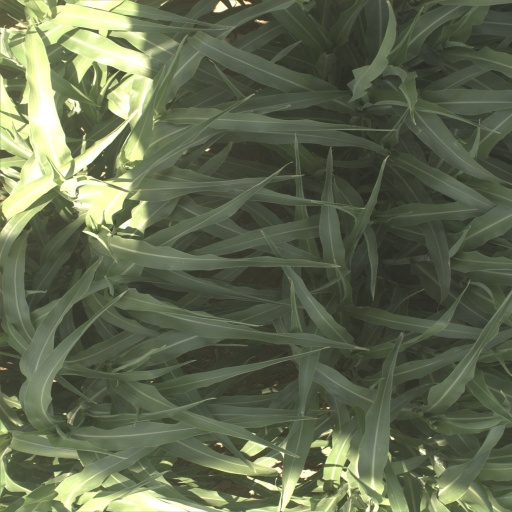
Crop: sorghum